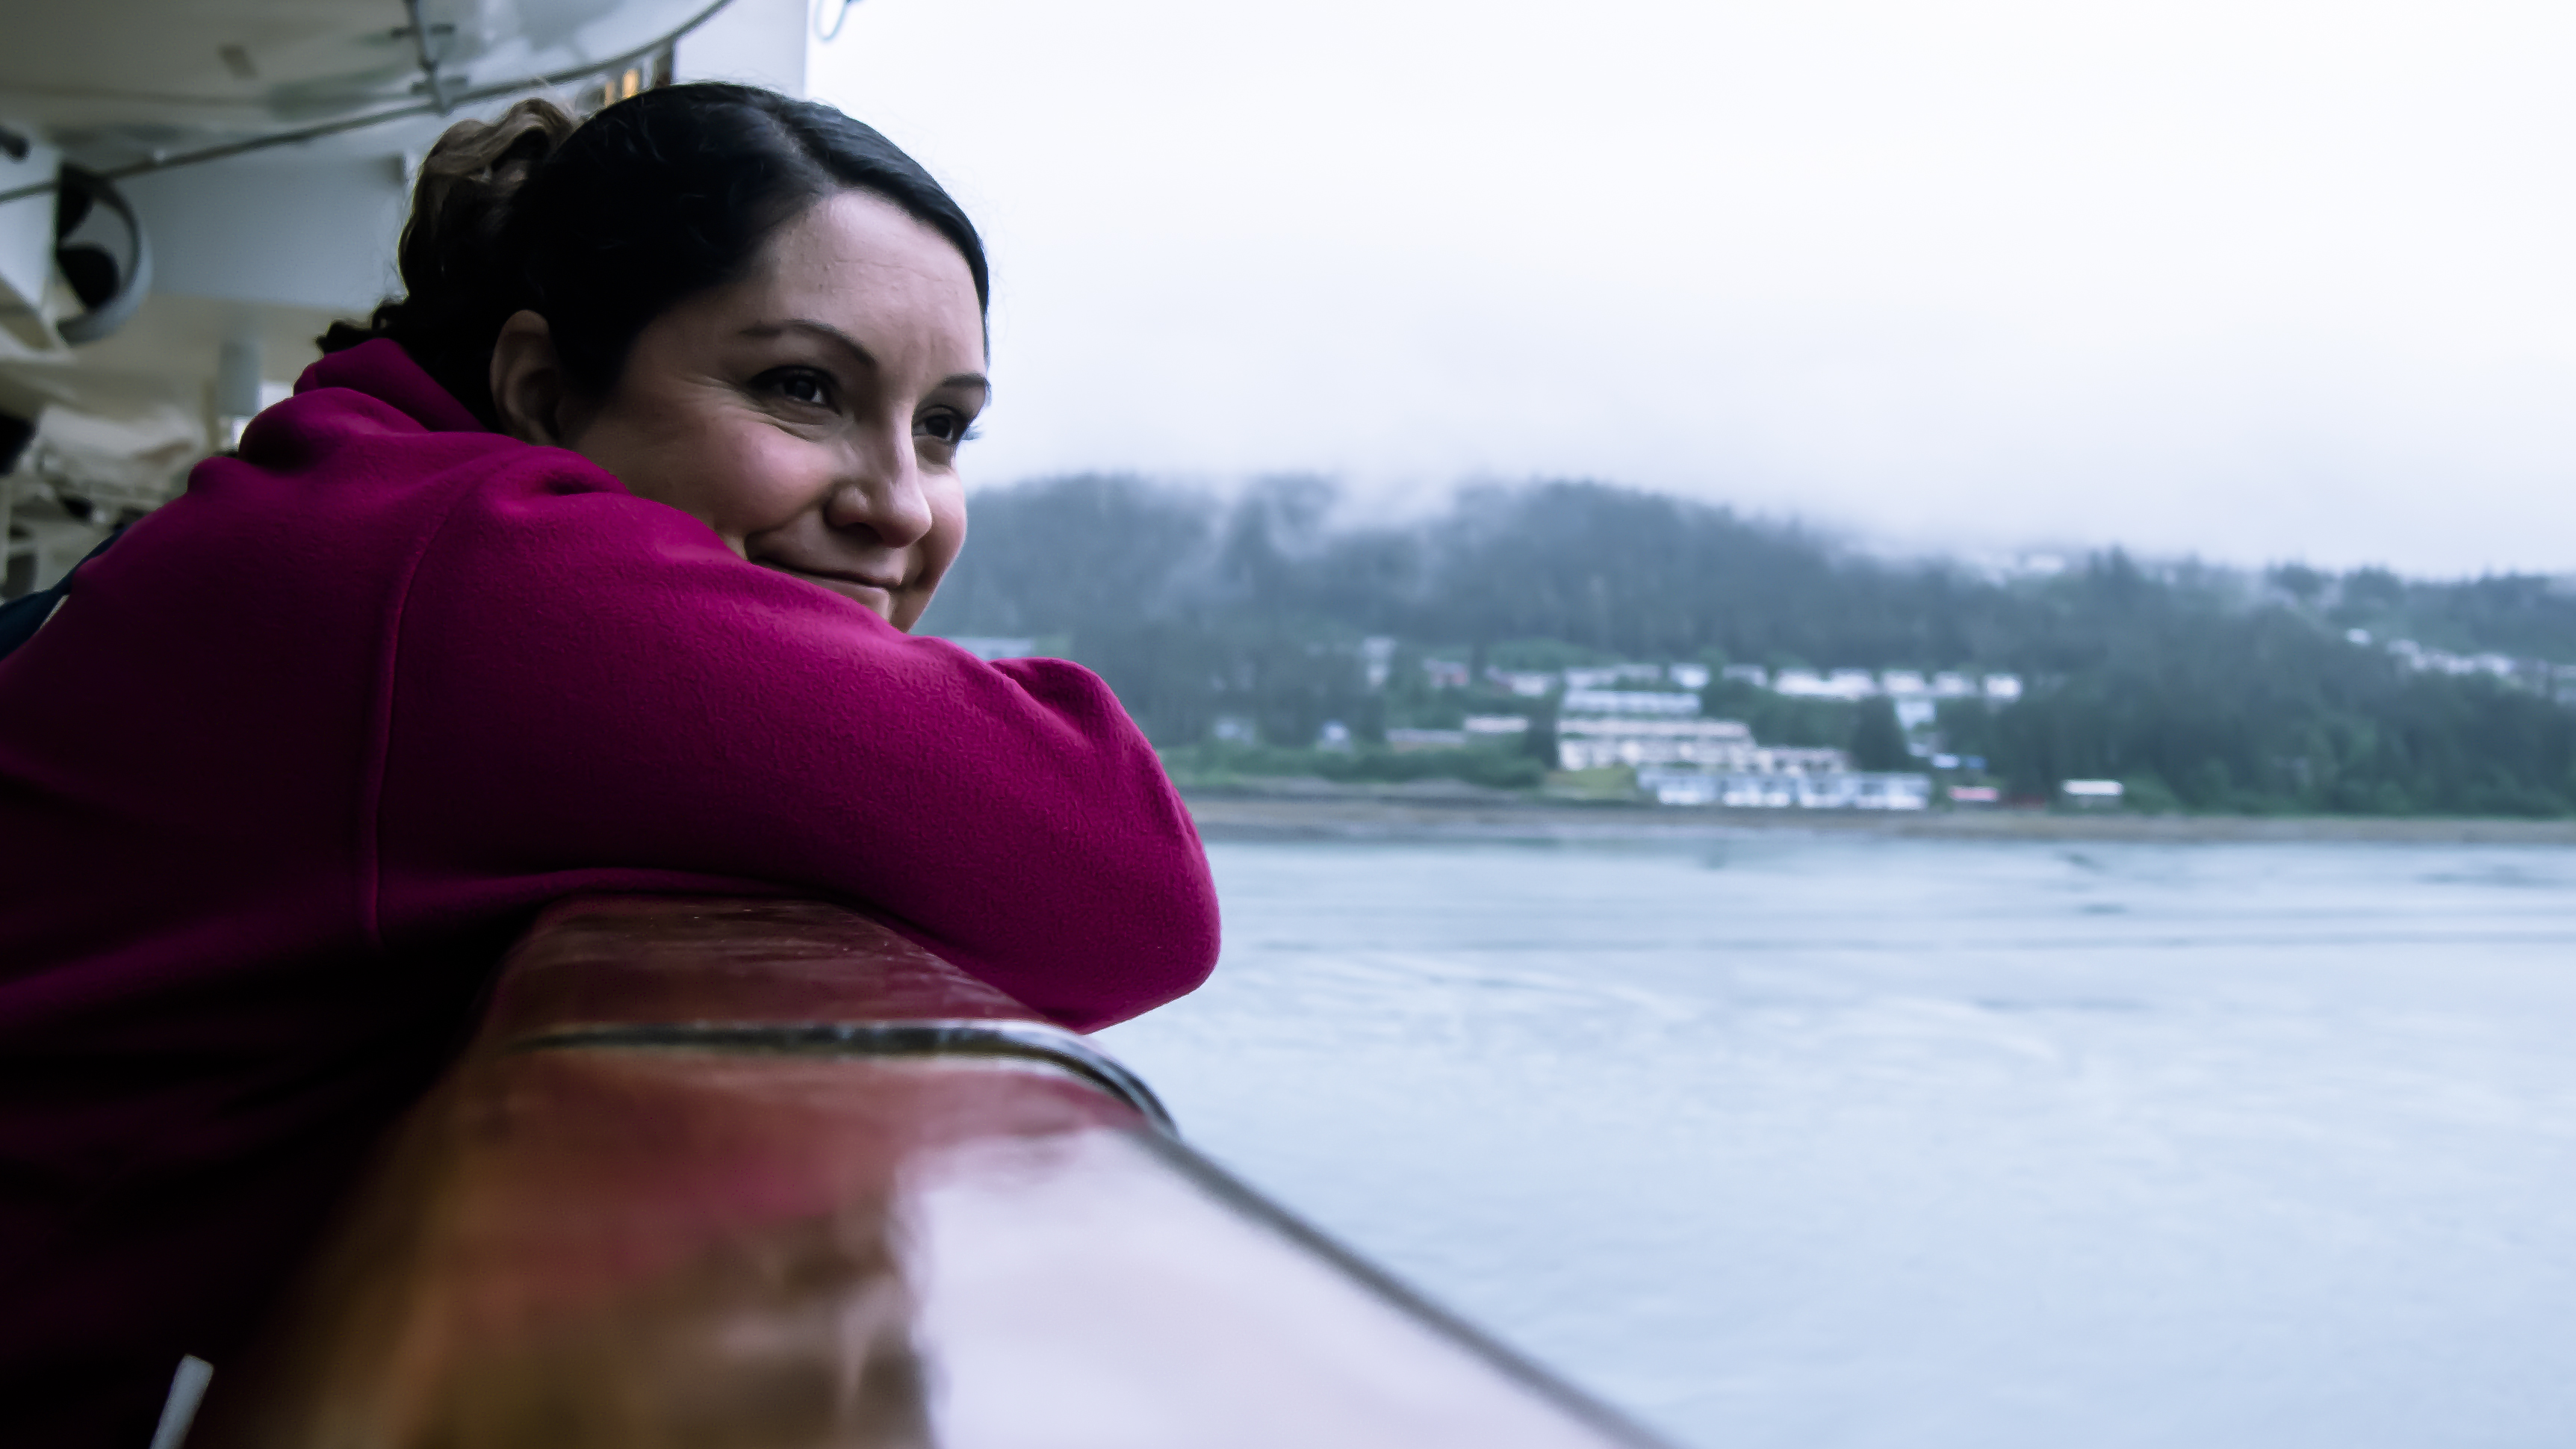
landscape, fog, adventure, view, ship, foggy, portrait, sitting, port, season, smile, cruise, creativecommons, inside, misty, muted, passage, channel, royal, caribbean, tones, alaska, juneau, gastineau, photo shoot